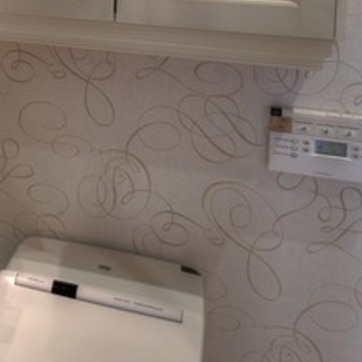
Material: wallpaper